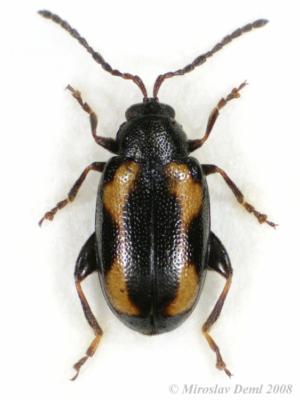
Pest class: striped_flea_beetle